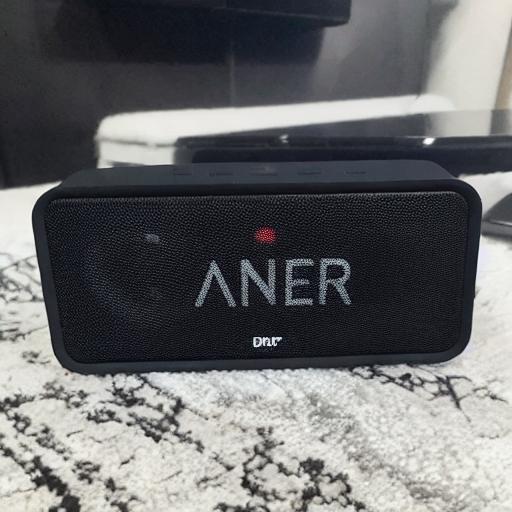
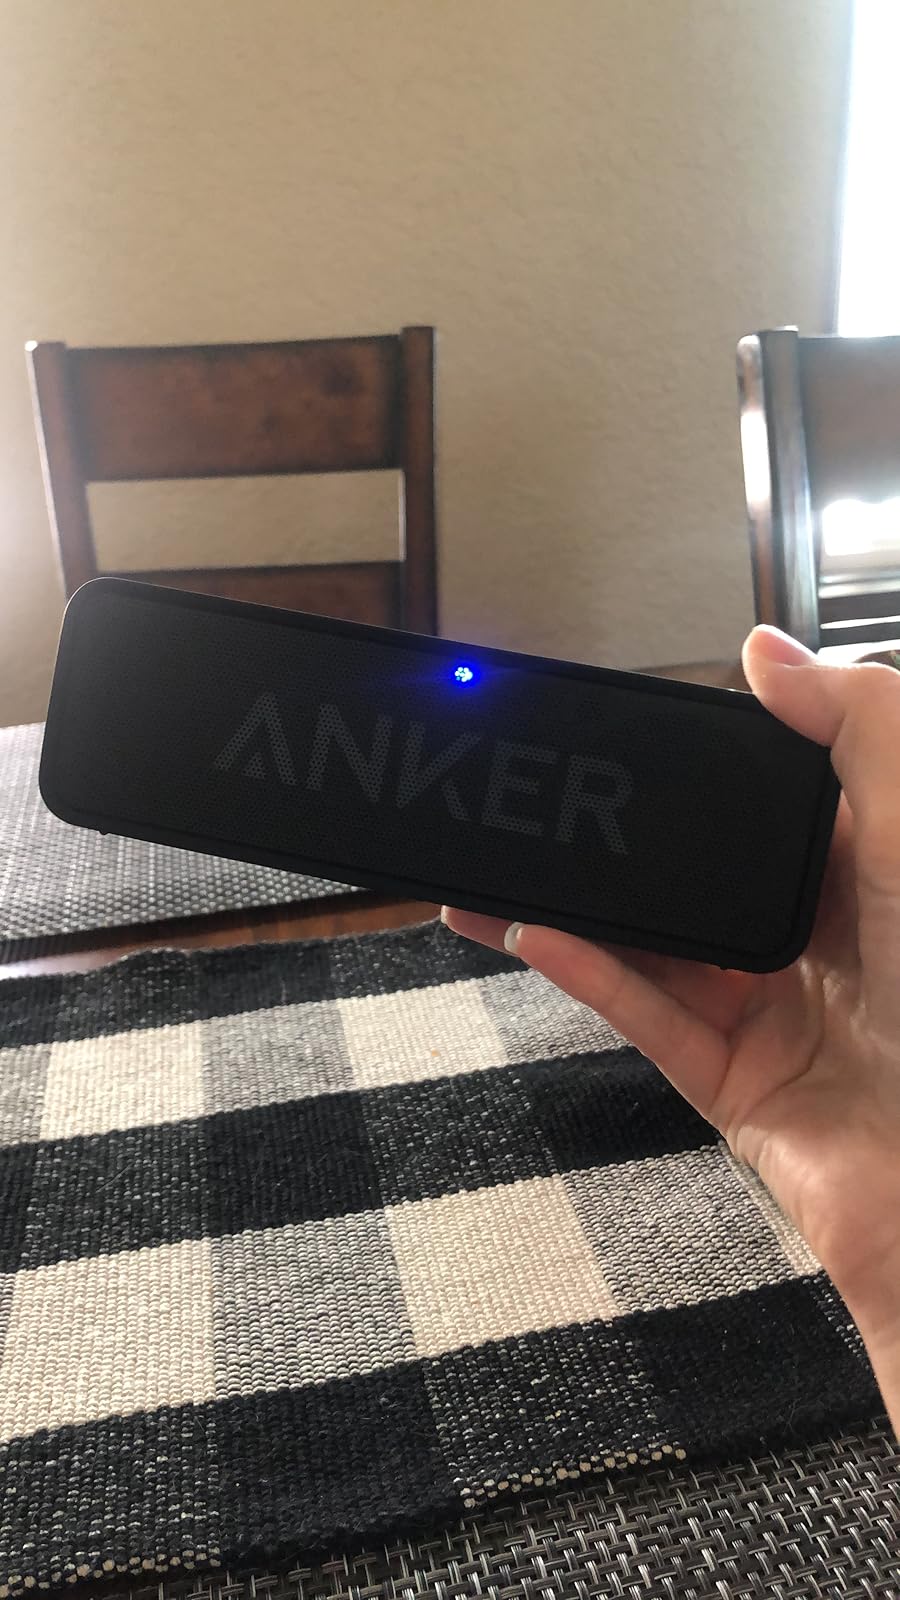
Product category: speaker
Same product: no